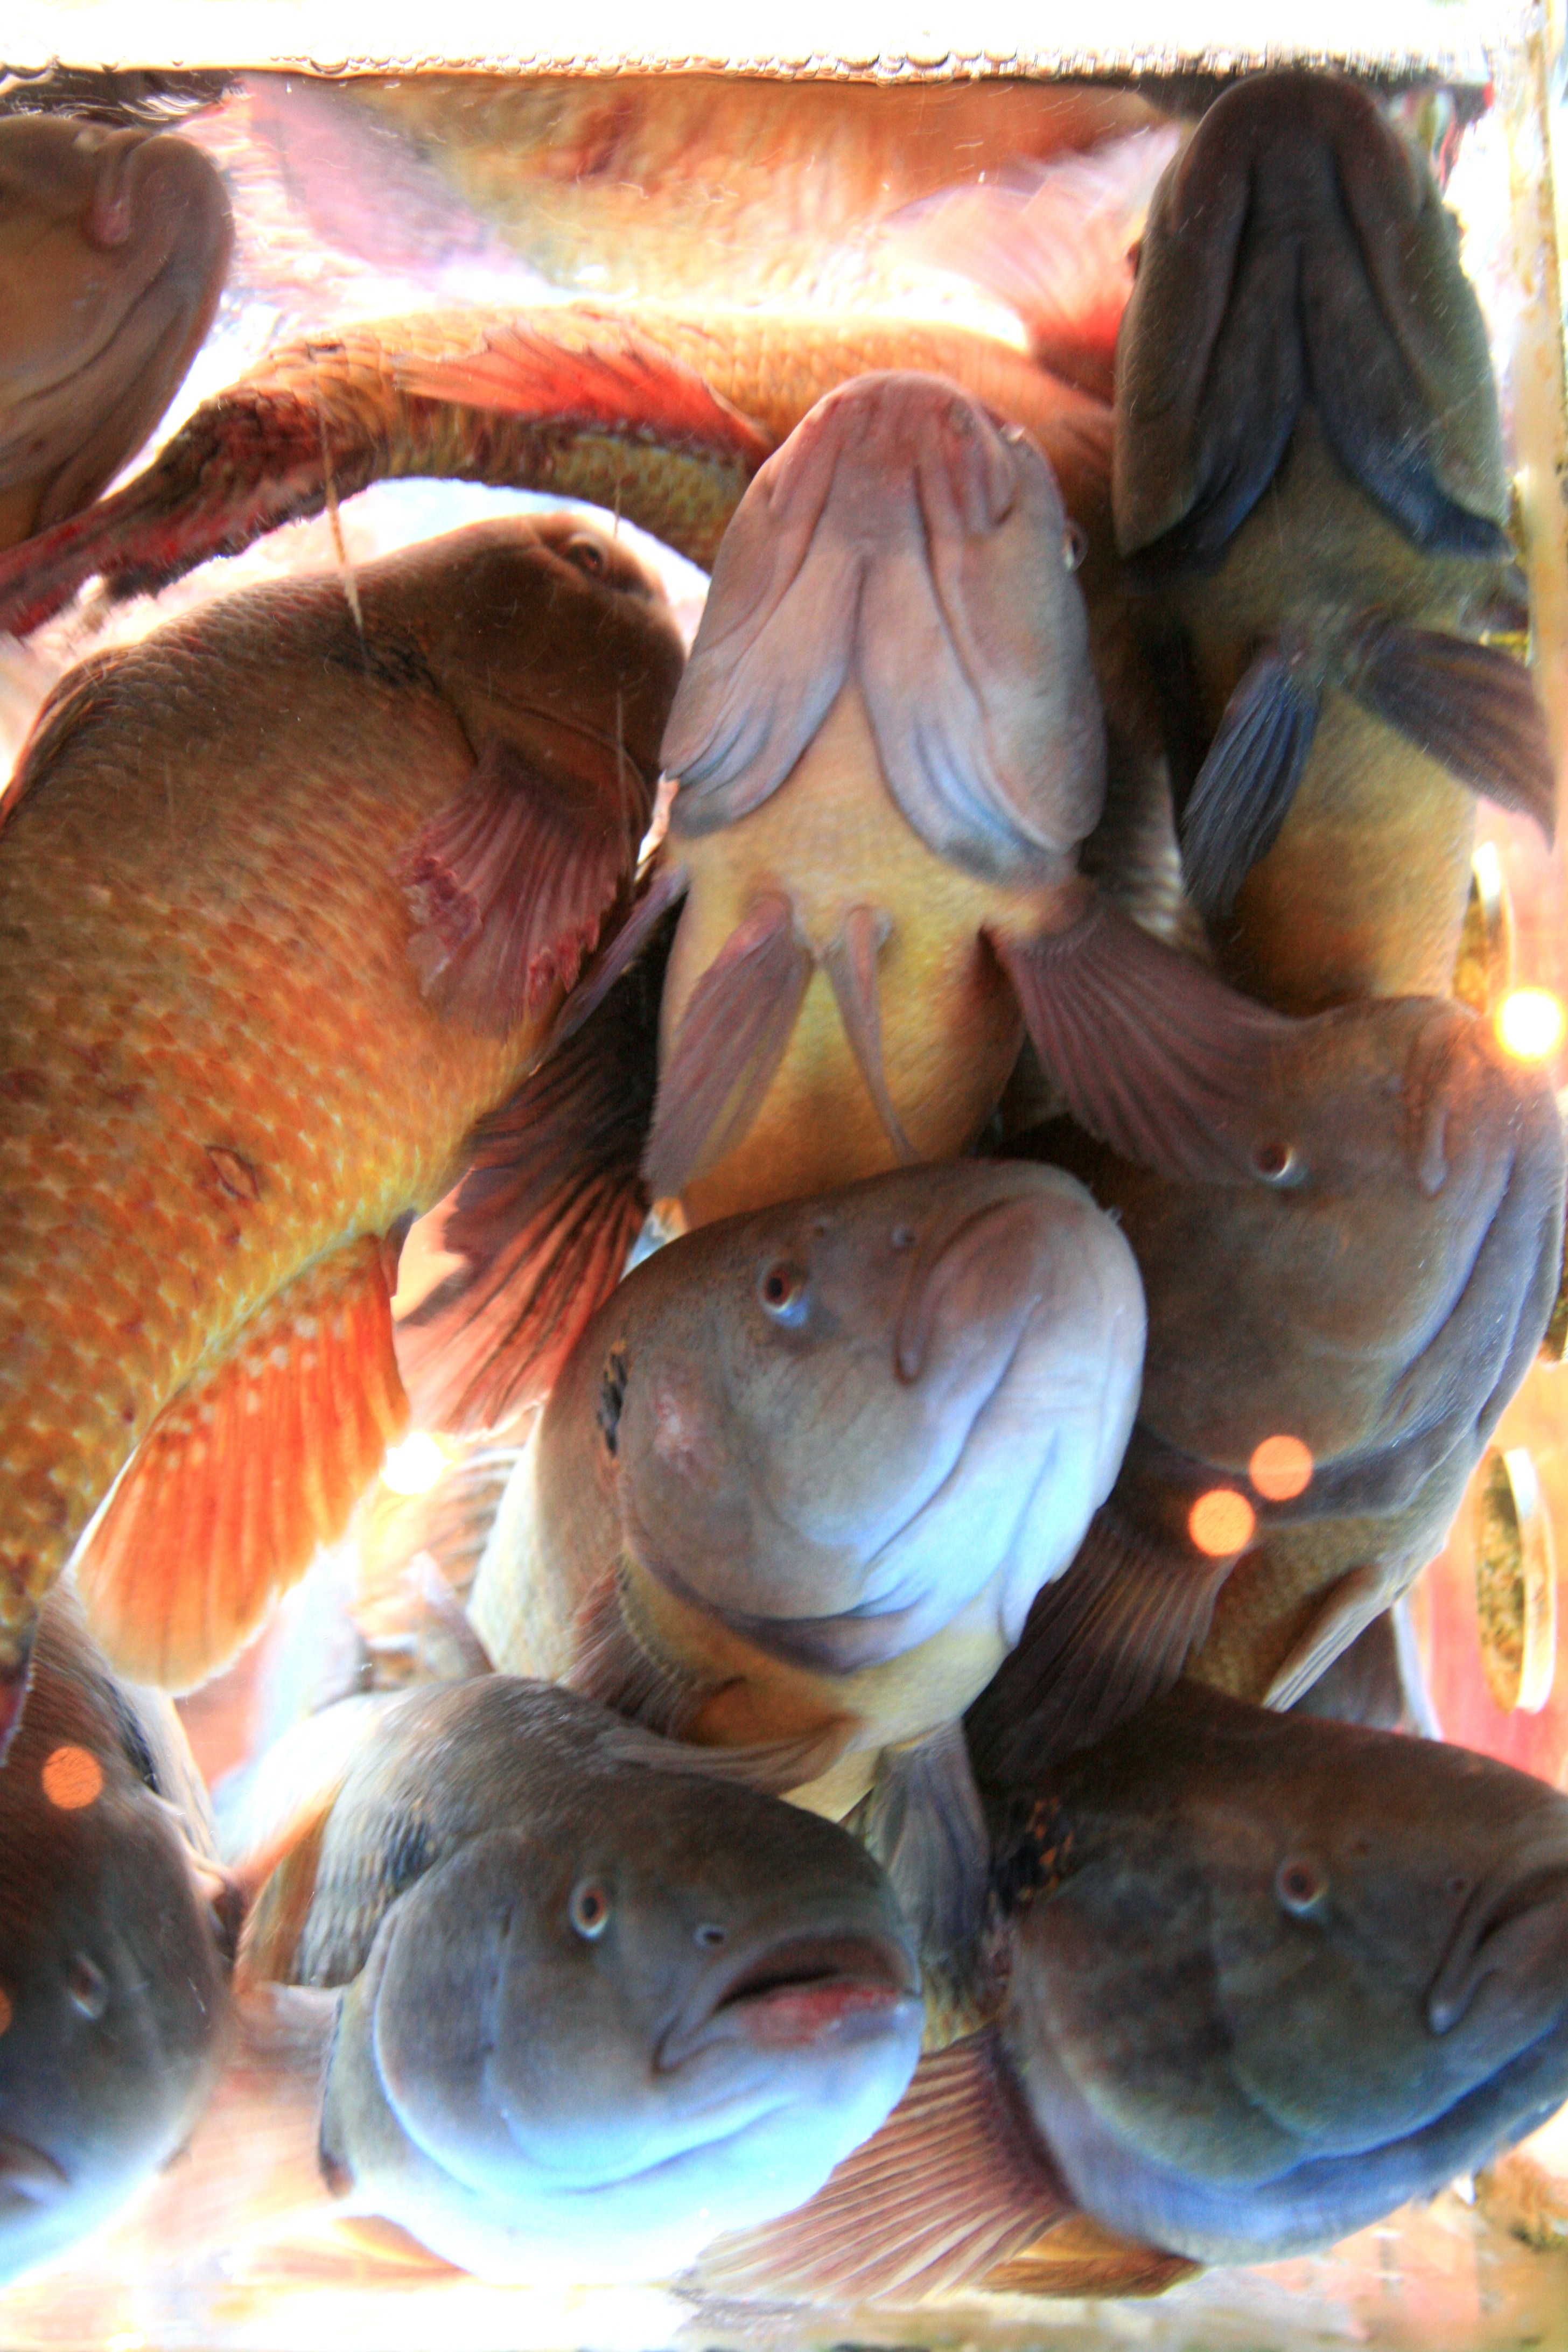
manhattan, nyc, biology, fish, newyork, aquarium, newyorkcity, ny, kala, fisch, chinatown, poisson, vis, fisk, fiskur, peces, peixes, balik, dipesce, marine biology